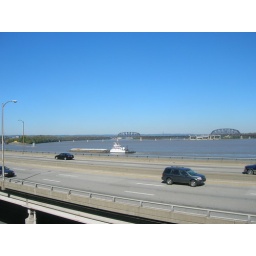
I tried to get this boat lined up on the hiway, but there was a pole in the way